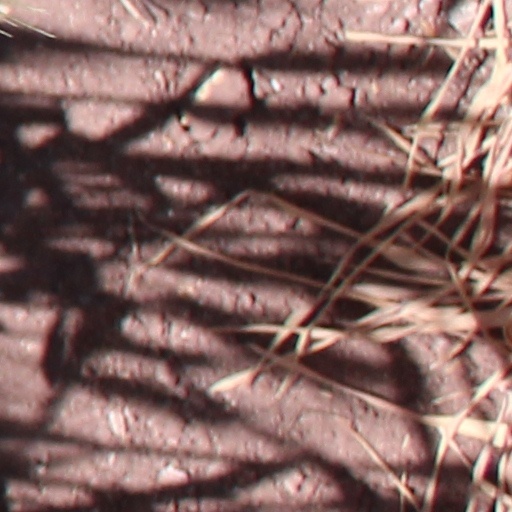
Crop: wheat